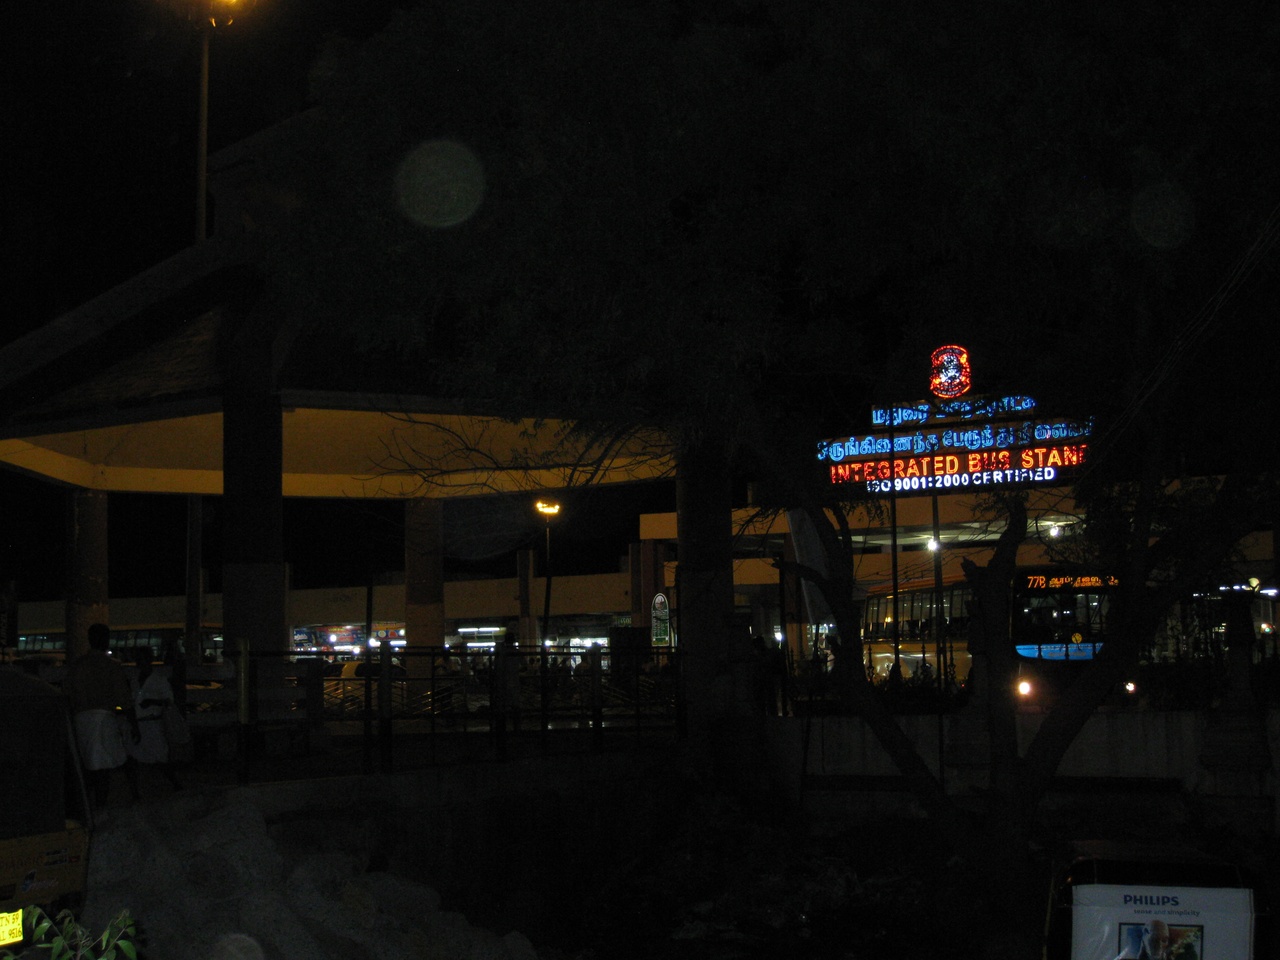
Mattuthavani Bus Stand